Sasso di Bordighera

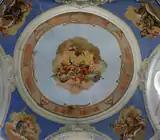
Parish church vault

Sasso di Bordighera was founded, following a local tradition, by the inhabitants of the neighbouring city of Taggia. The village is located on a rocky summit and its oldest part is made of tower-shaped houses. On the 21st of April 1686, the representants of eight villages, Camporosso, Vallebona, Vallecrosia, San Biagio della Cima, Sasso, Soldano, Borghetto San Nicolò and Bordighera had a meeting in order to build what they called "Magnifica Comunità degli Otto Luoghi", which can be translated as: "The magnificent community of the eight villages". Their goal was to gain independence from the nearby rival city of Ventimiglia. At the beginning of the 20th century Sasso was linked to the coast with a new road which, starting from Bordighera, continues up to Seborga.